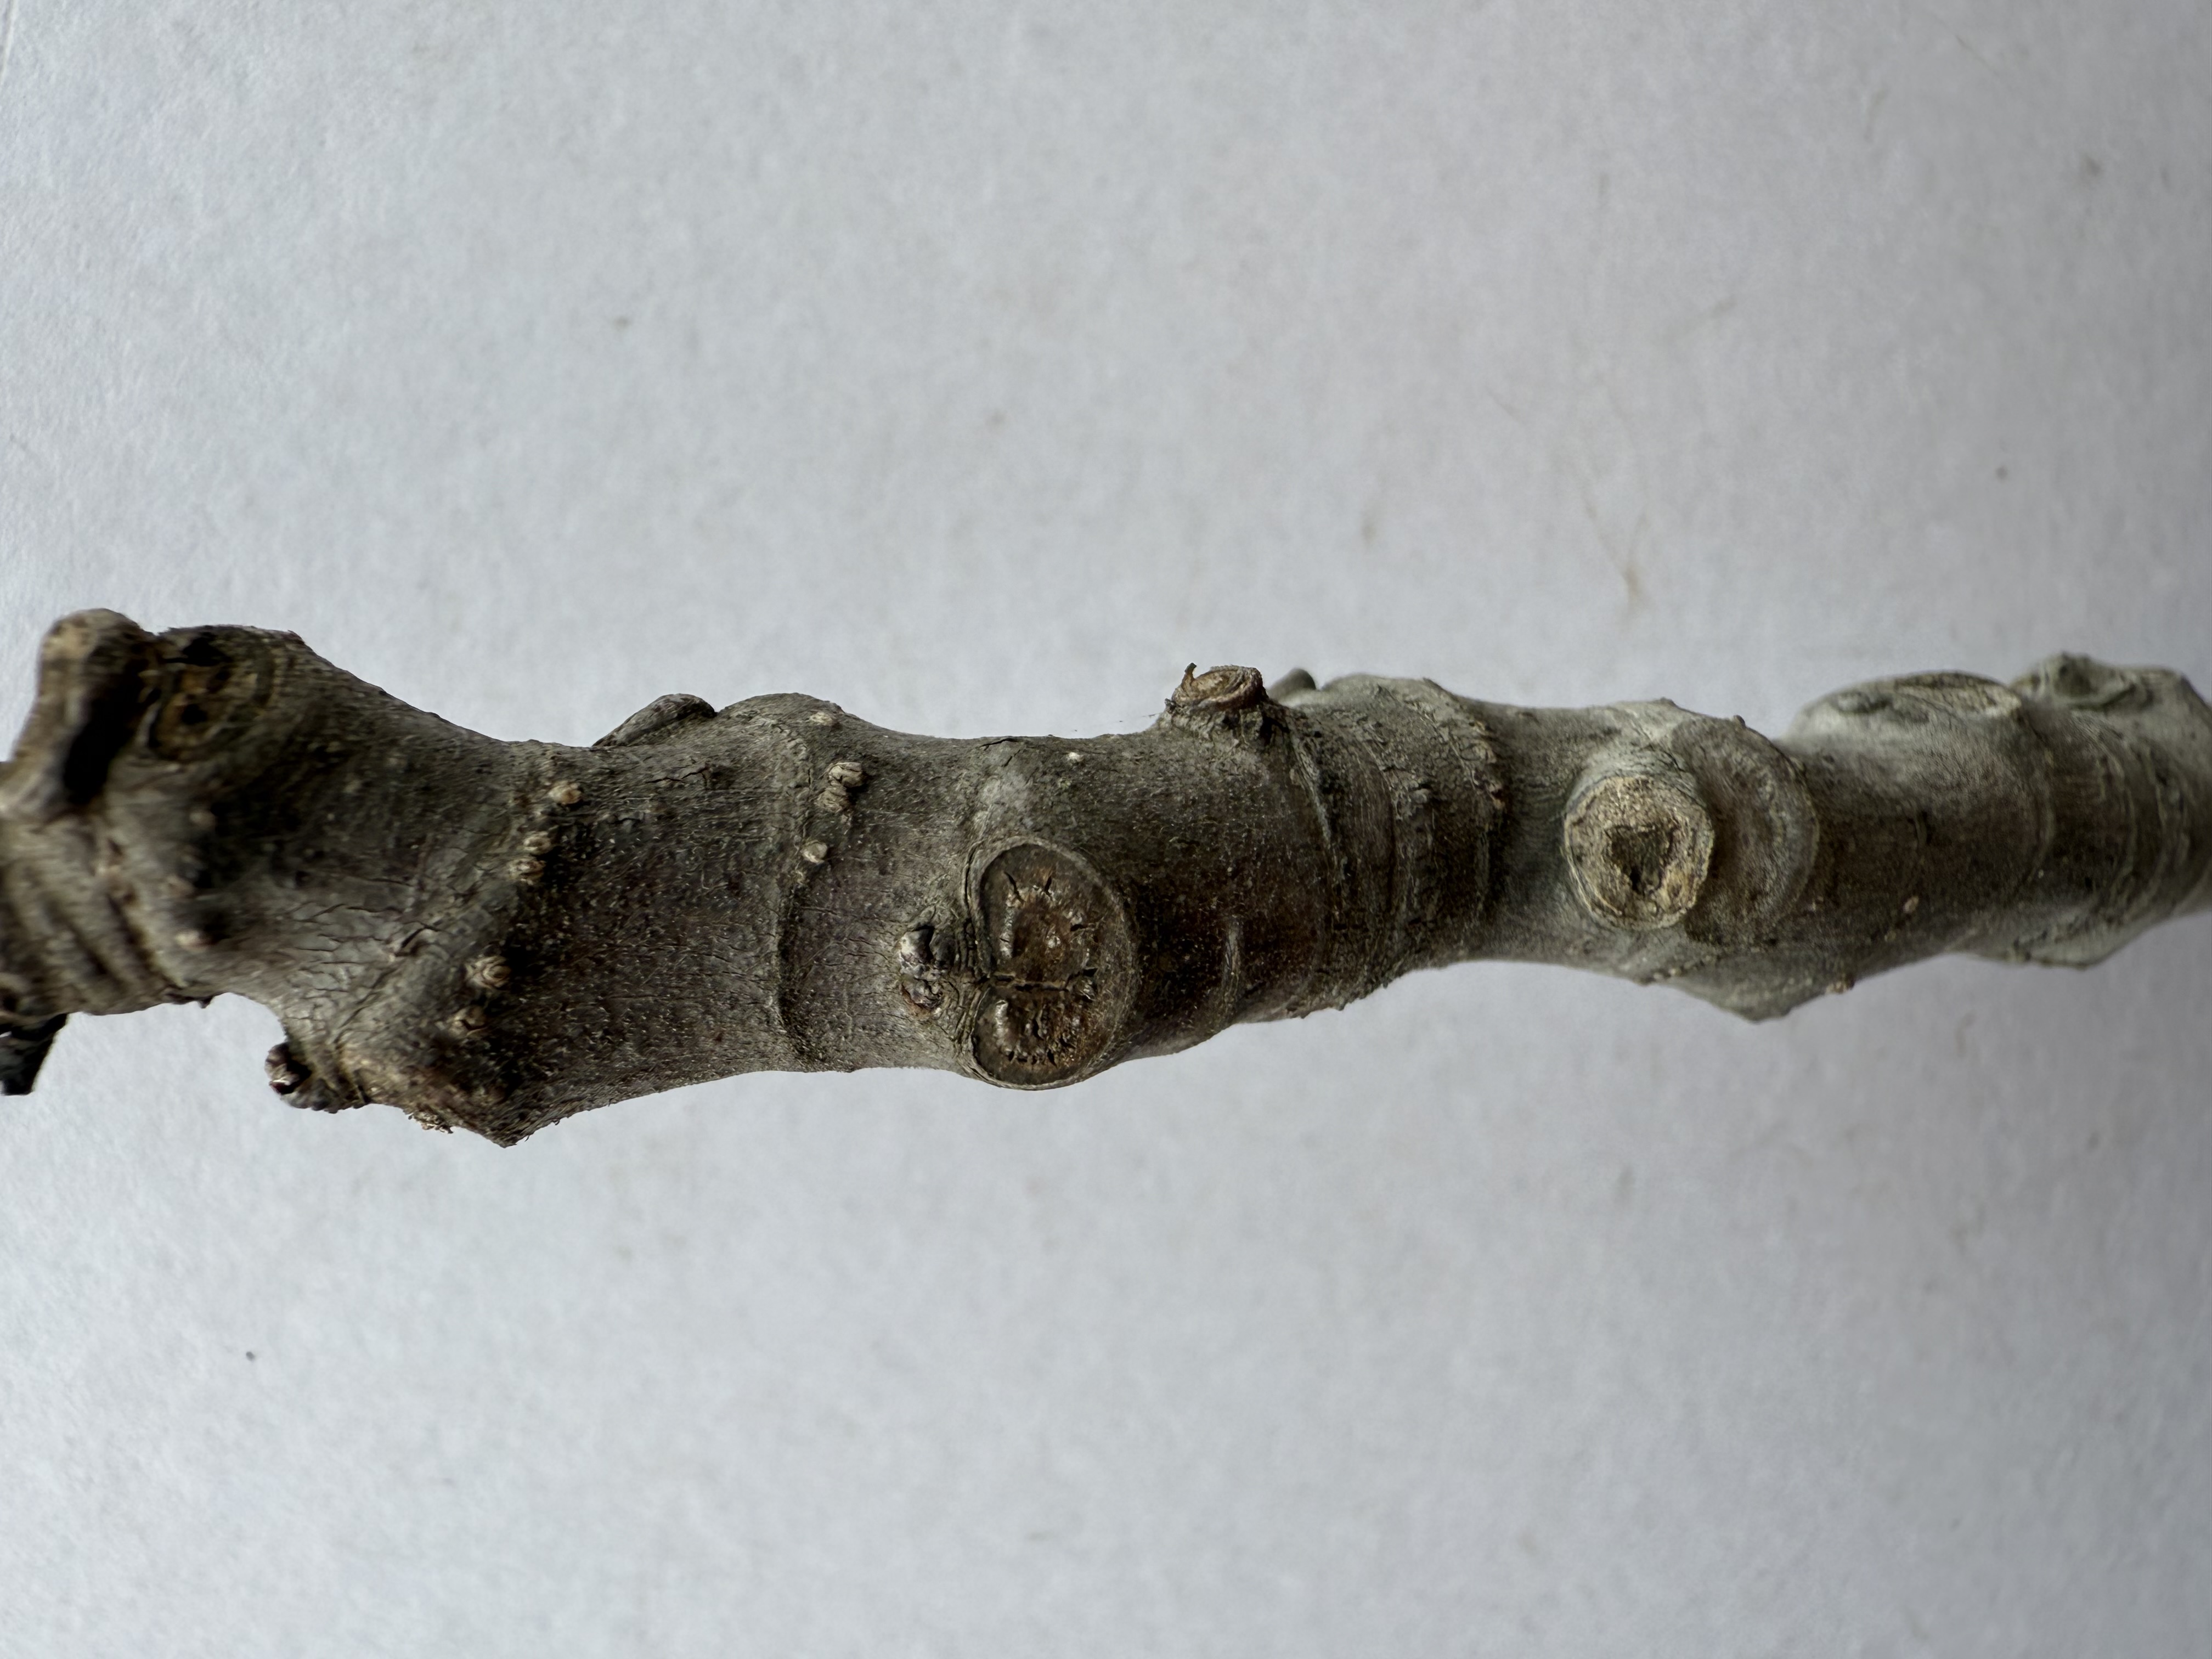
Variety: Patlican Fig